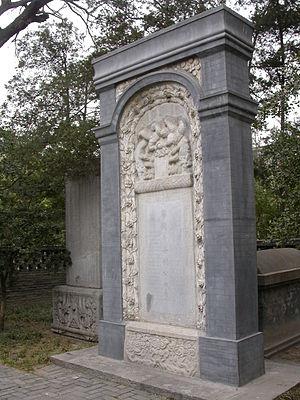
Matteo Ricci, en chinois simplifié : 利玛窦 ; chinois traditionnel : 利瑪竇 ; pinyin : Lì Mǎdòu, né le 6 octobre 1552 à Macerata et décédé le 11 mai 1610 à Pékin, est un prêtre jésuite italien et missionnaire en Chine. Ricci inaugura le processus d'inculturation du christianisme en Chine.